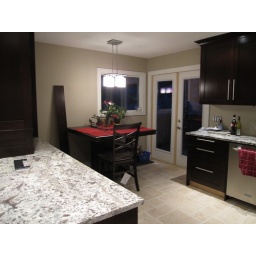
table in kitchen by the garden door